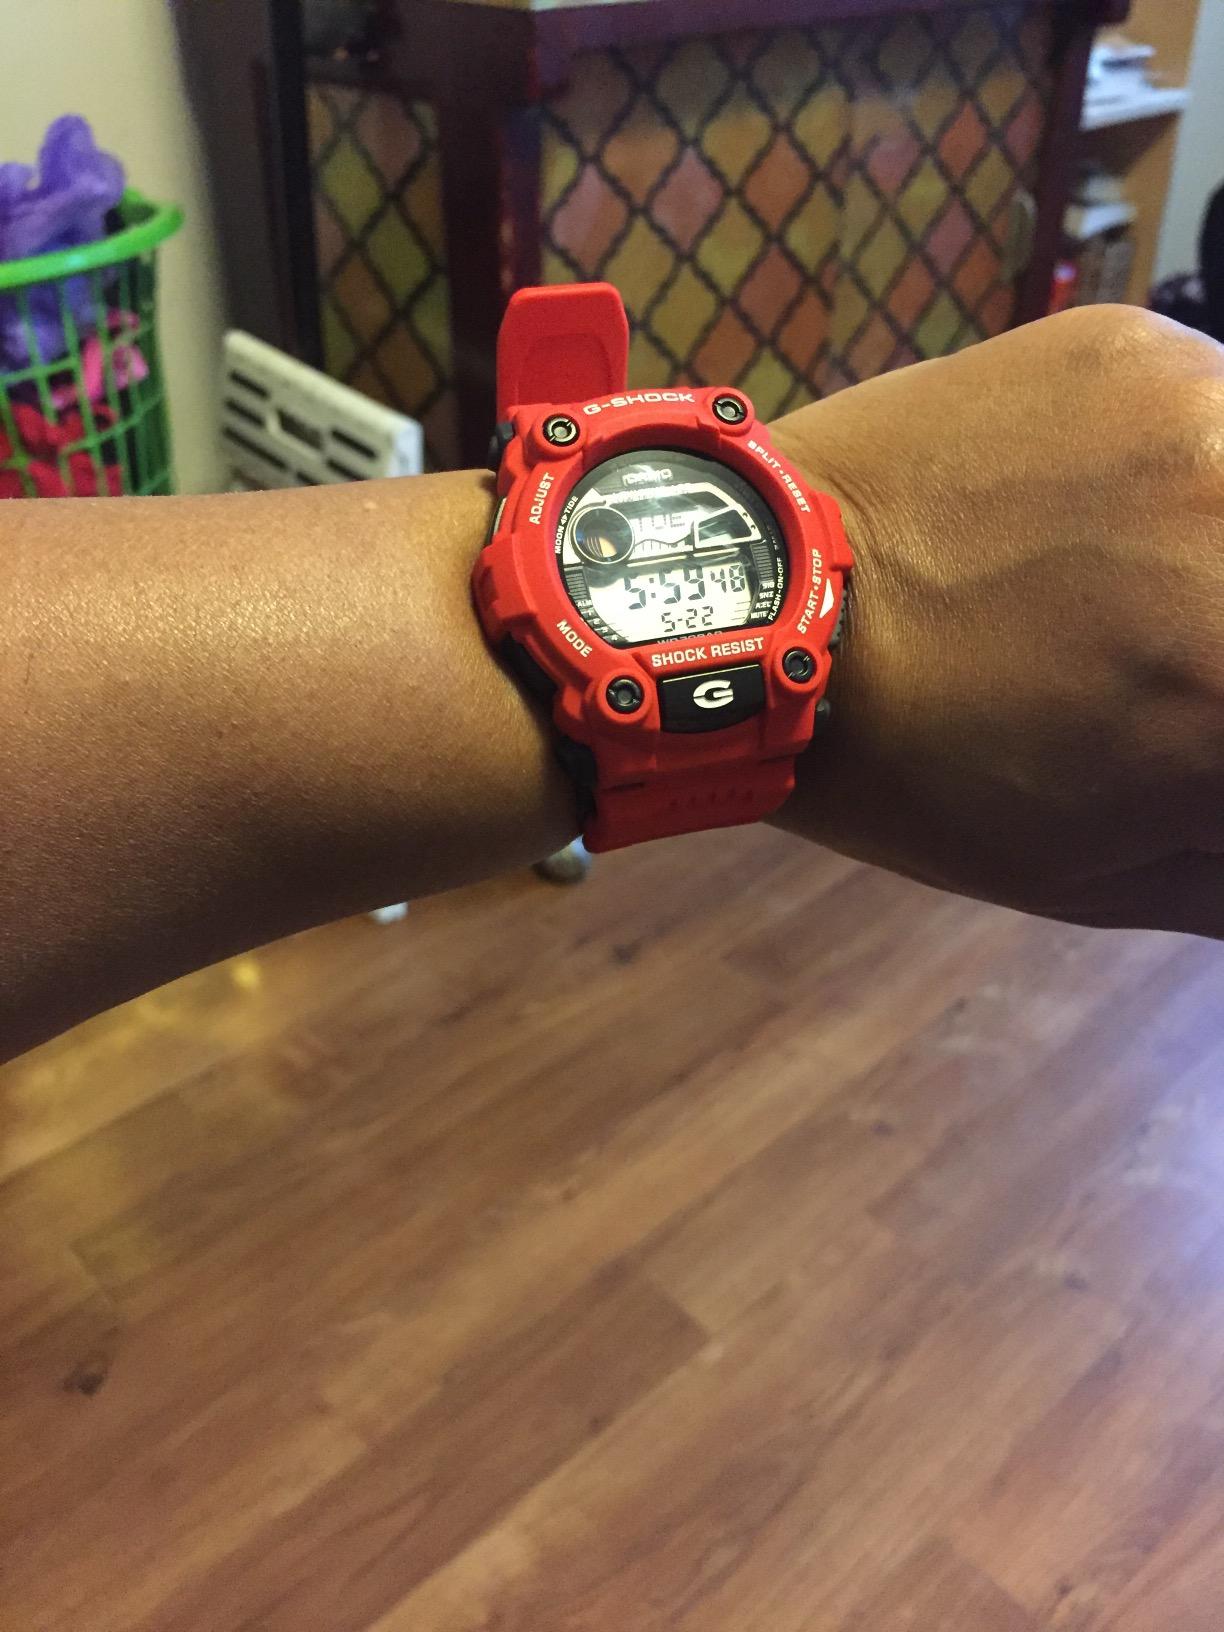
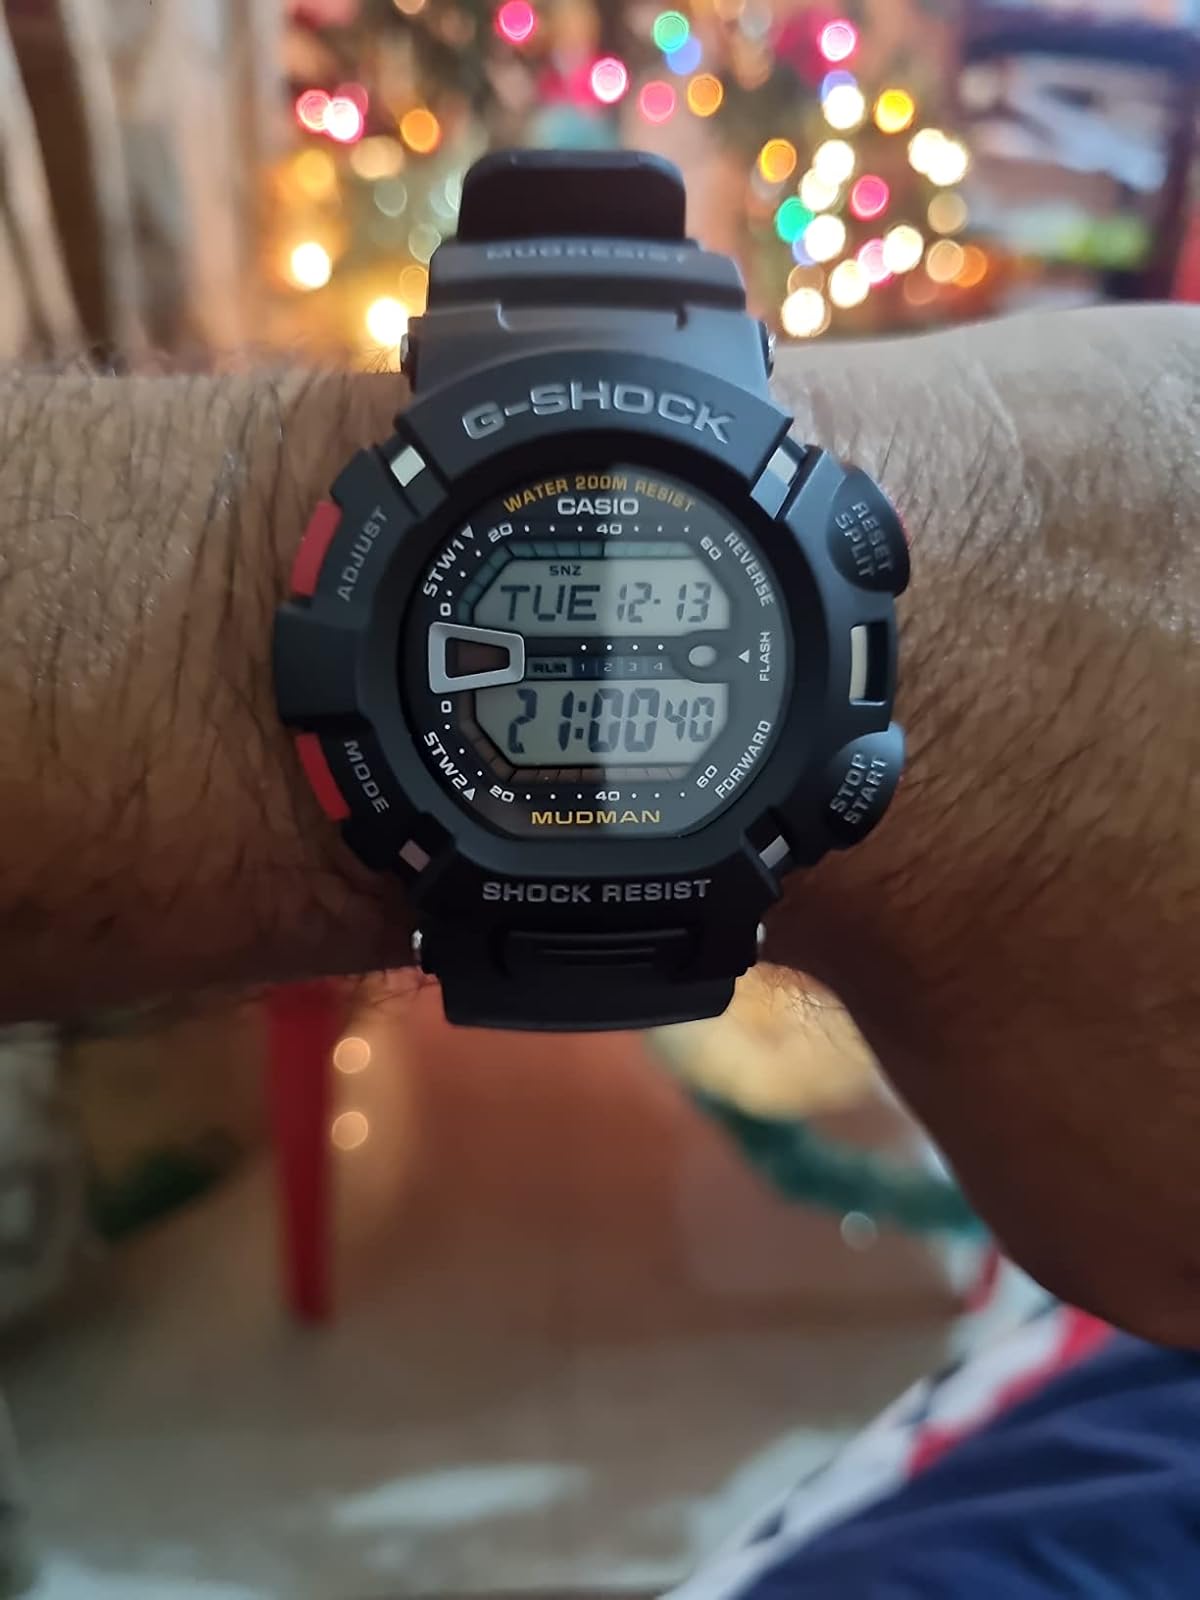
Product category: accessories_watch
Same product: no